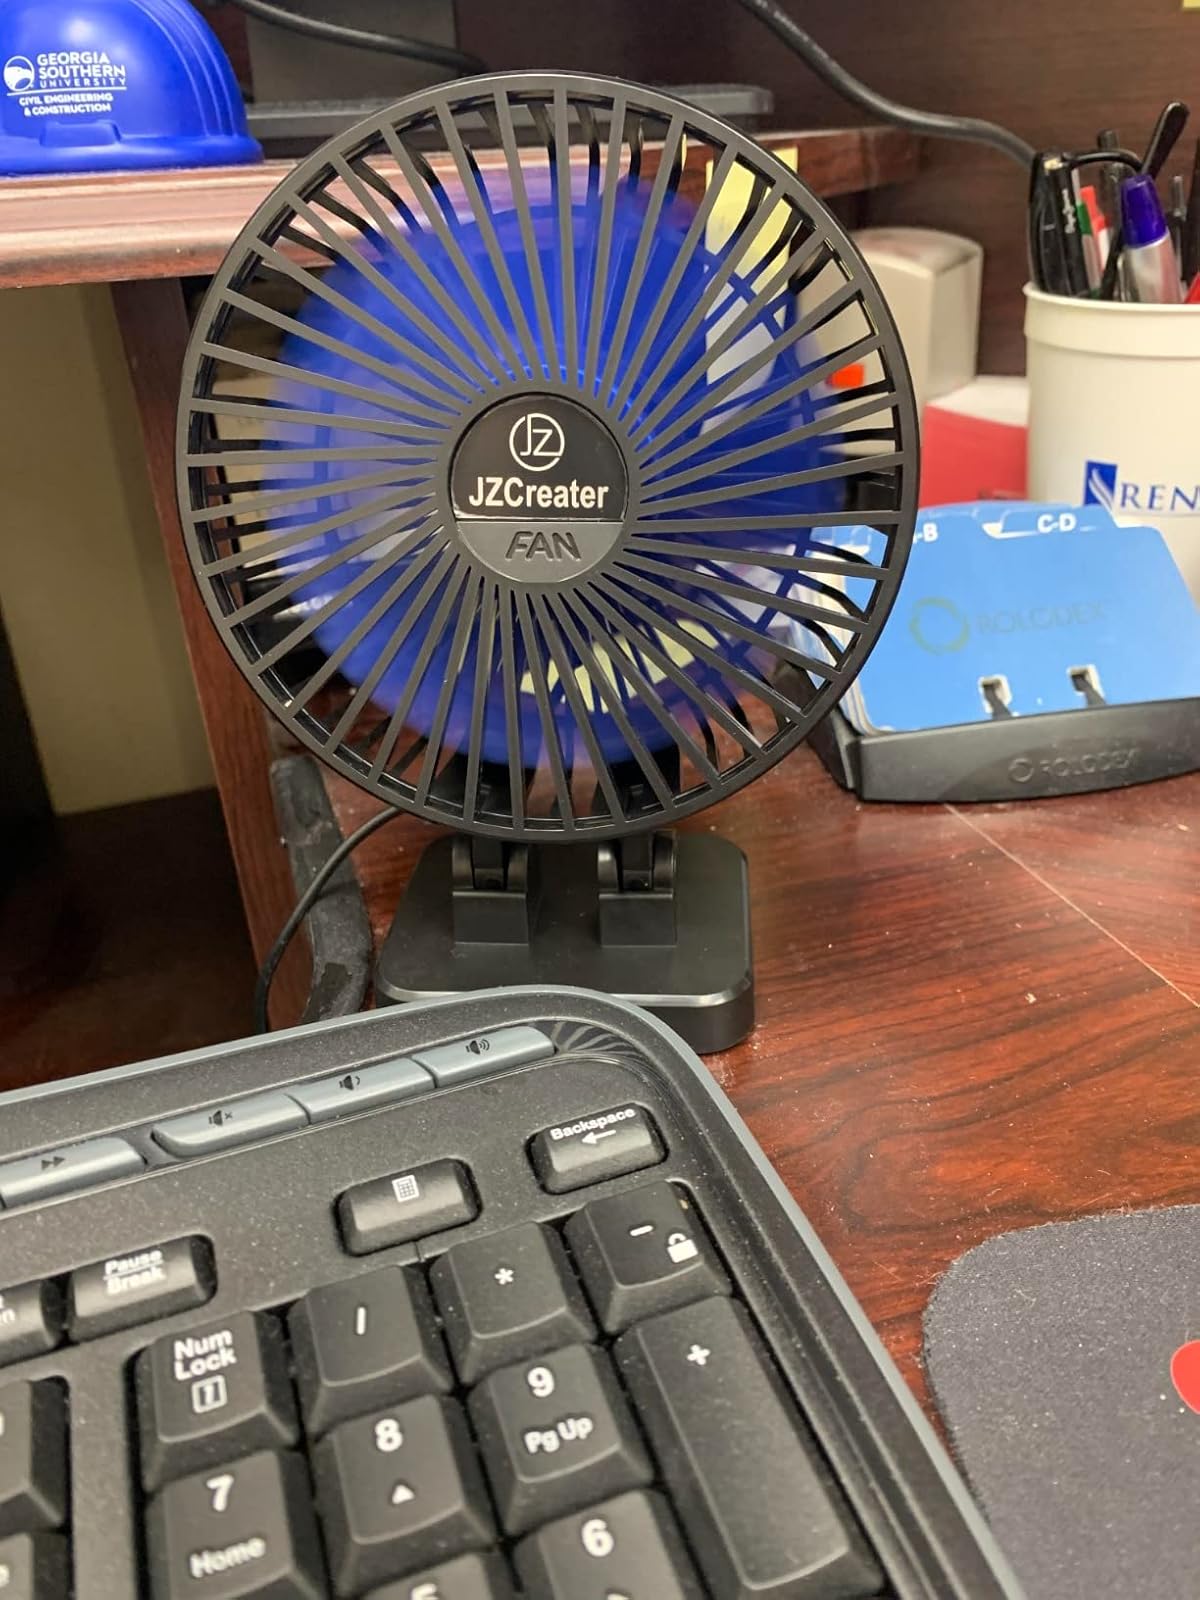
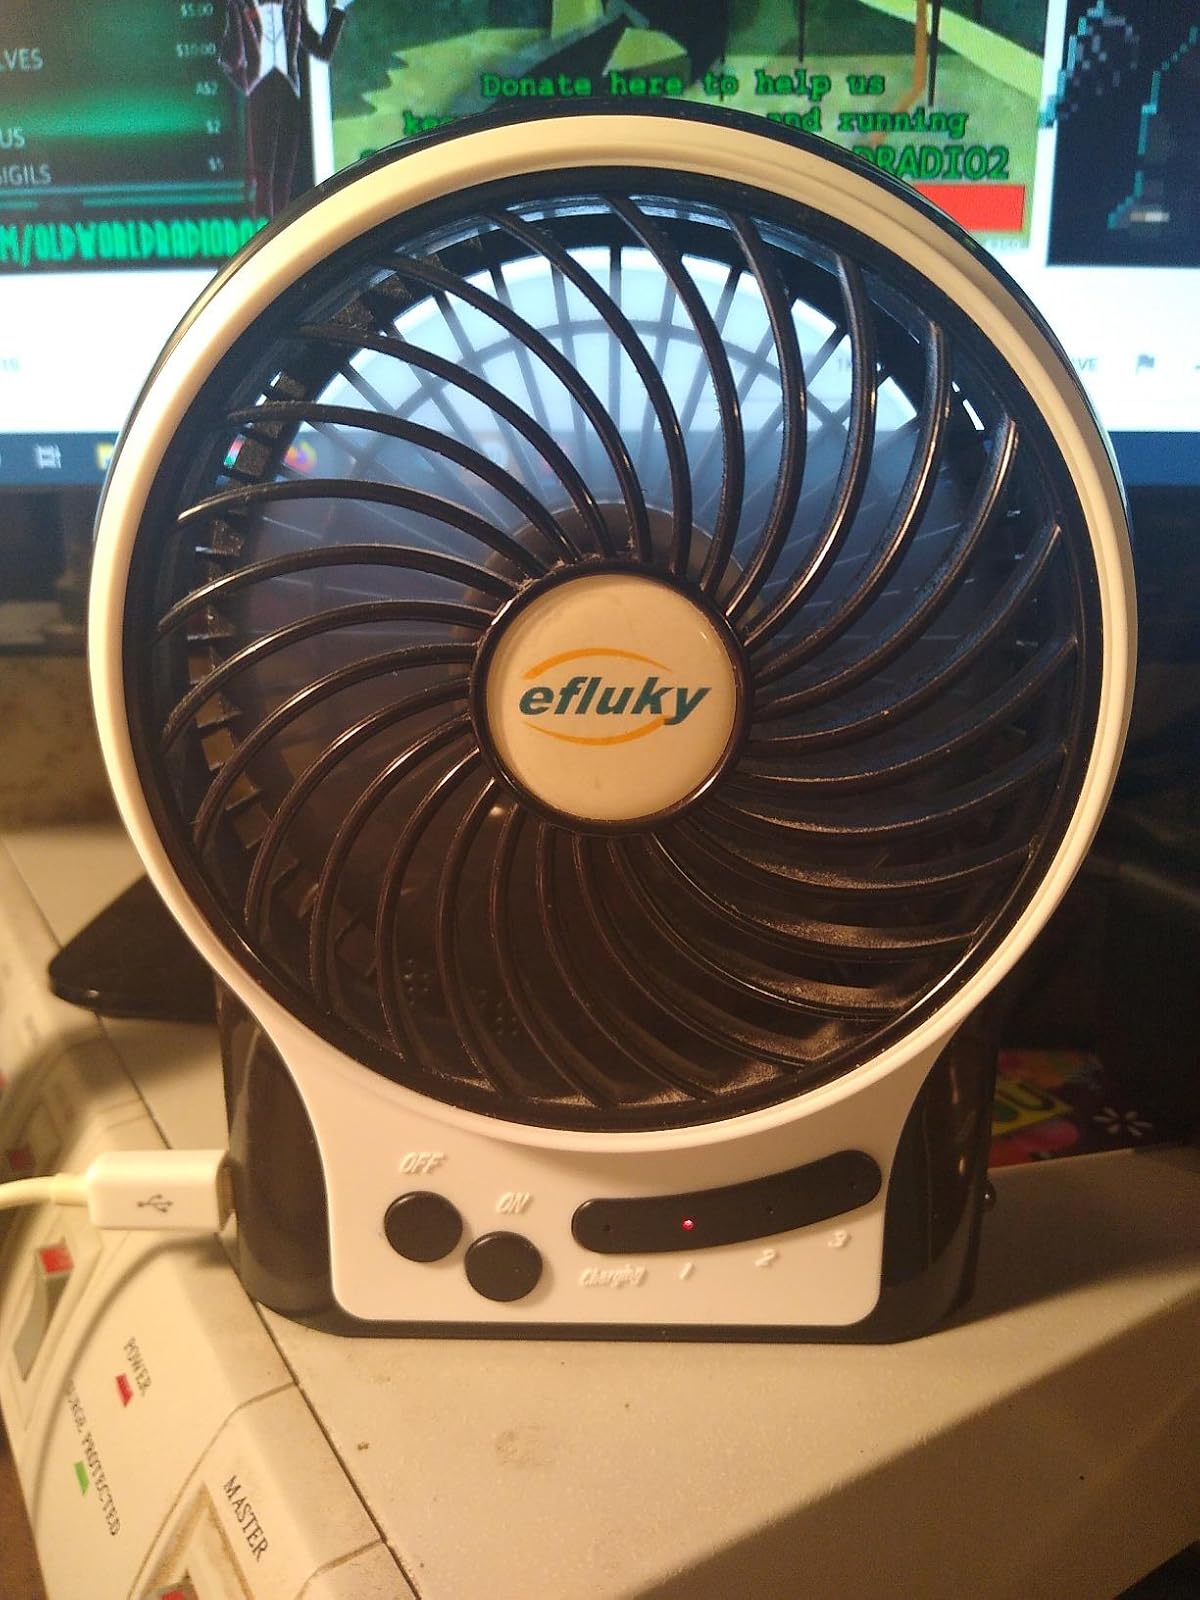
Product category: fan
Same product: no